Isco

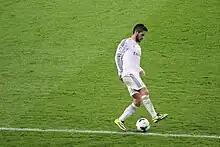
Isco with Real Madrid in 2013

On 18 August 2013 Isco made his official debut for the "Merengues", recording an assist and scoring the winning goal in a 2–1 home win over Real Betis, the latter coming through an 85th-minute header. He continued with his form by netting two goals against Athletic Bilbao on 1 September (3–1, also at the Santiago Bernabéu).